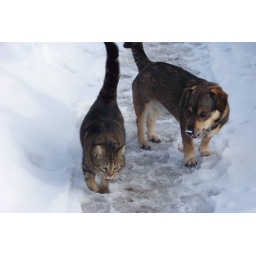
picture is my dog and cat in 2008. winter